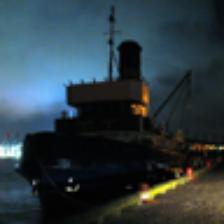
Label: NonHuman